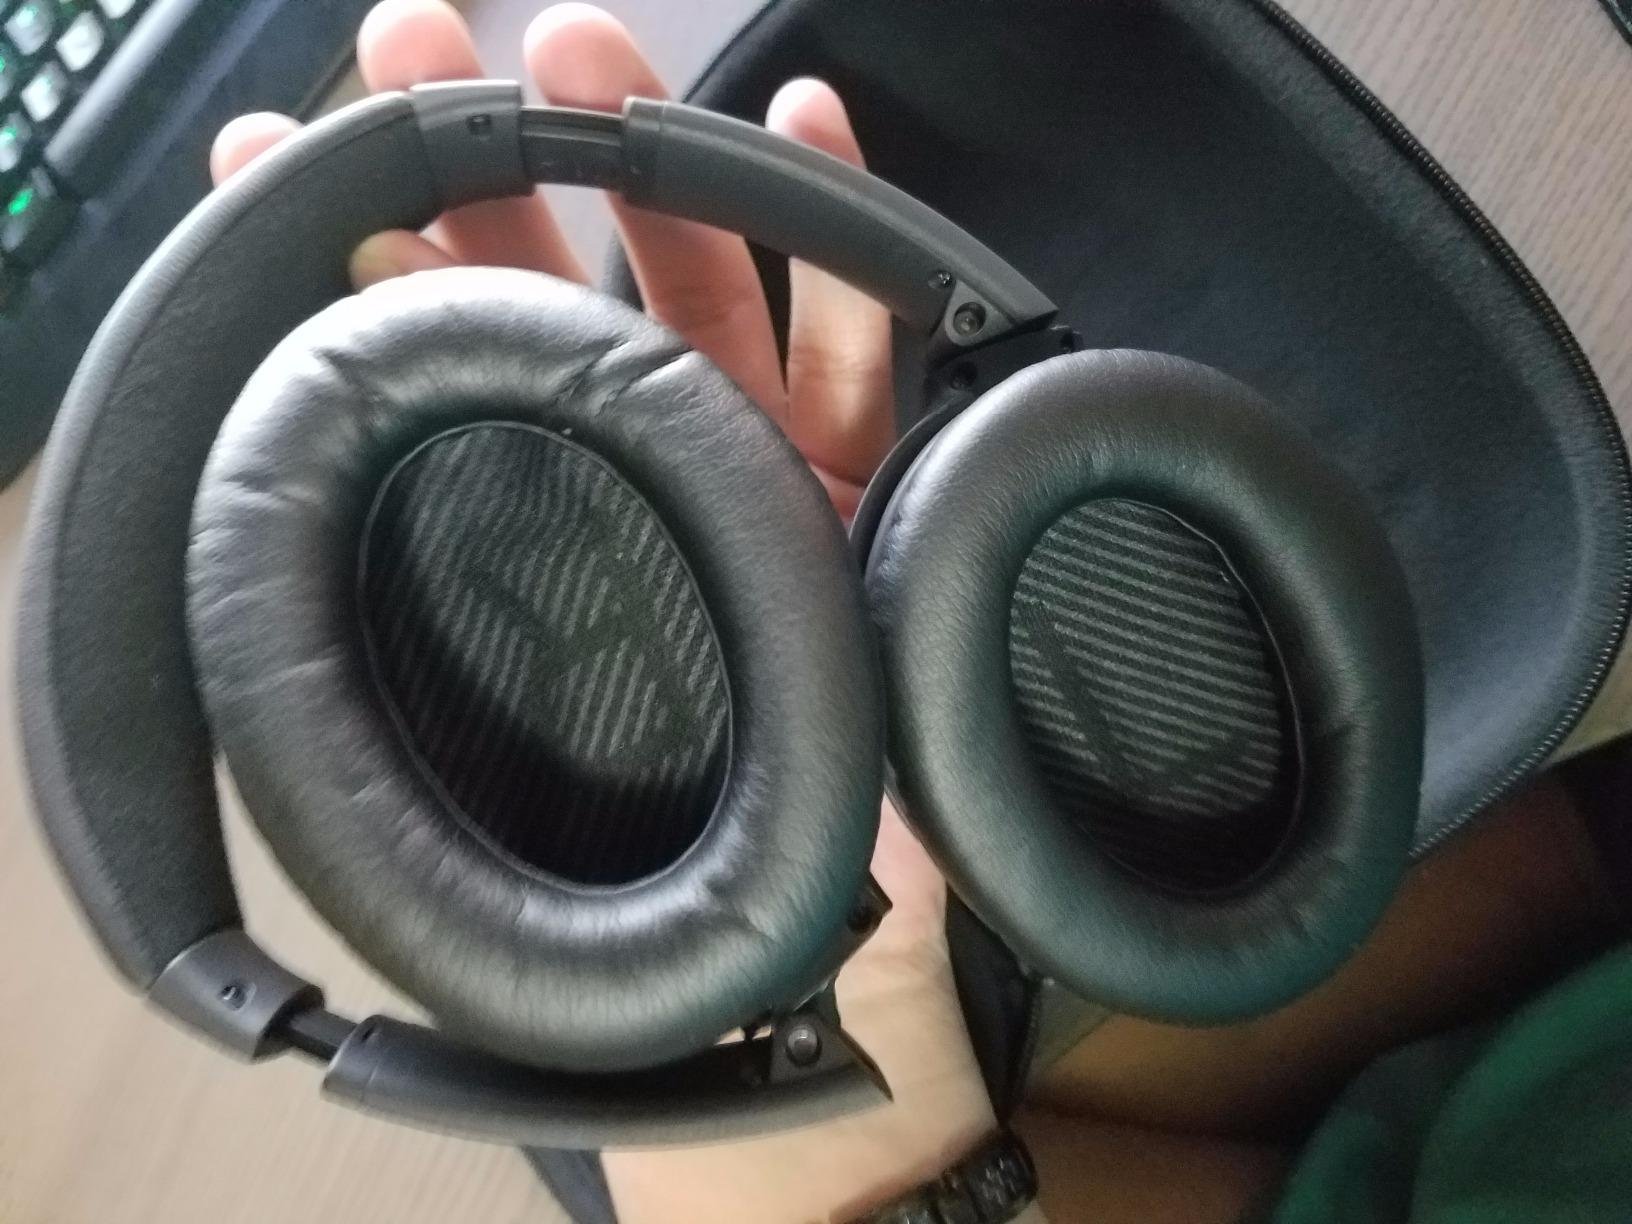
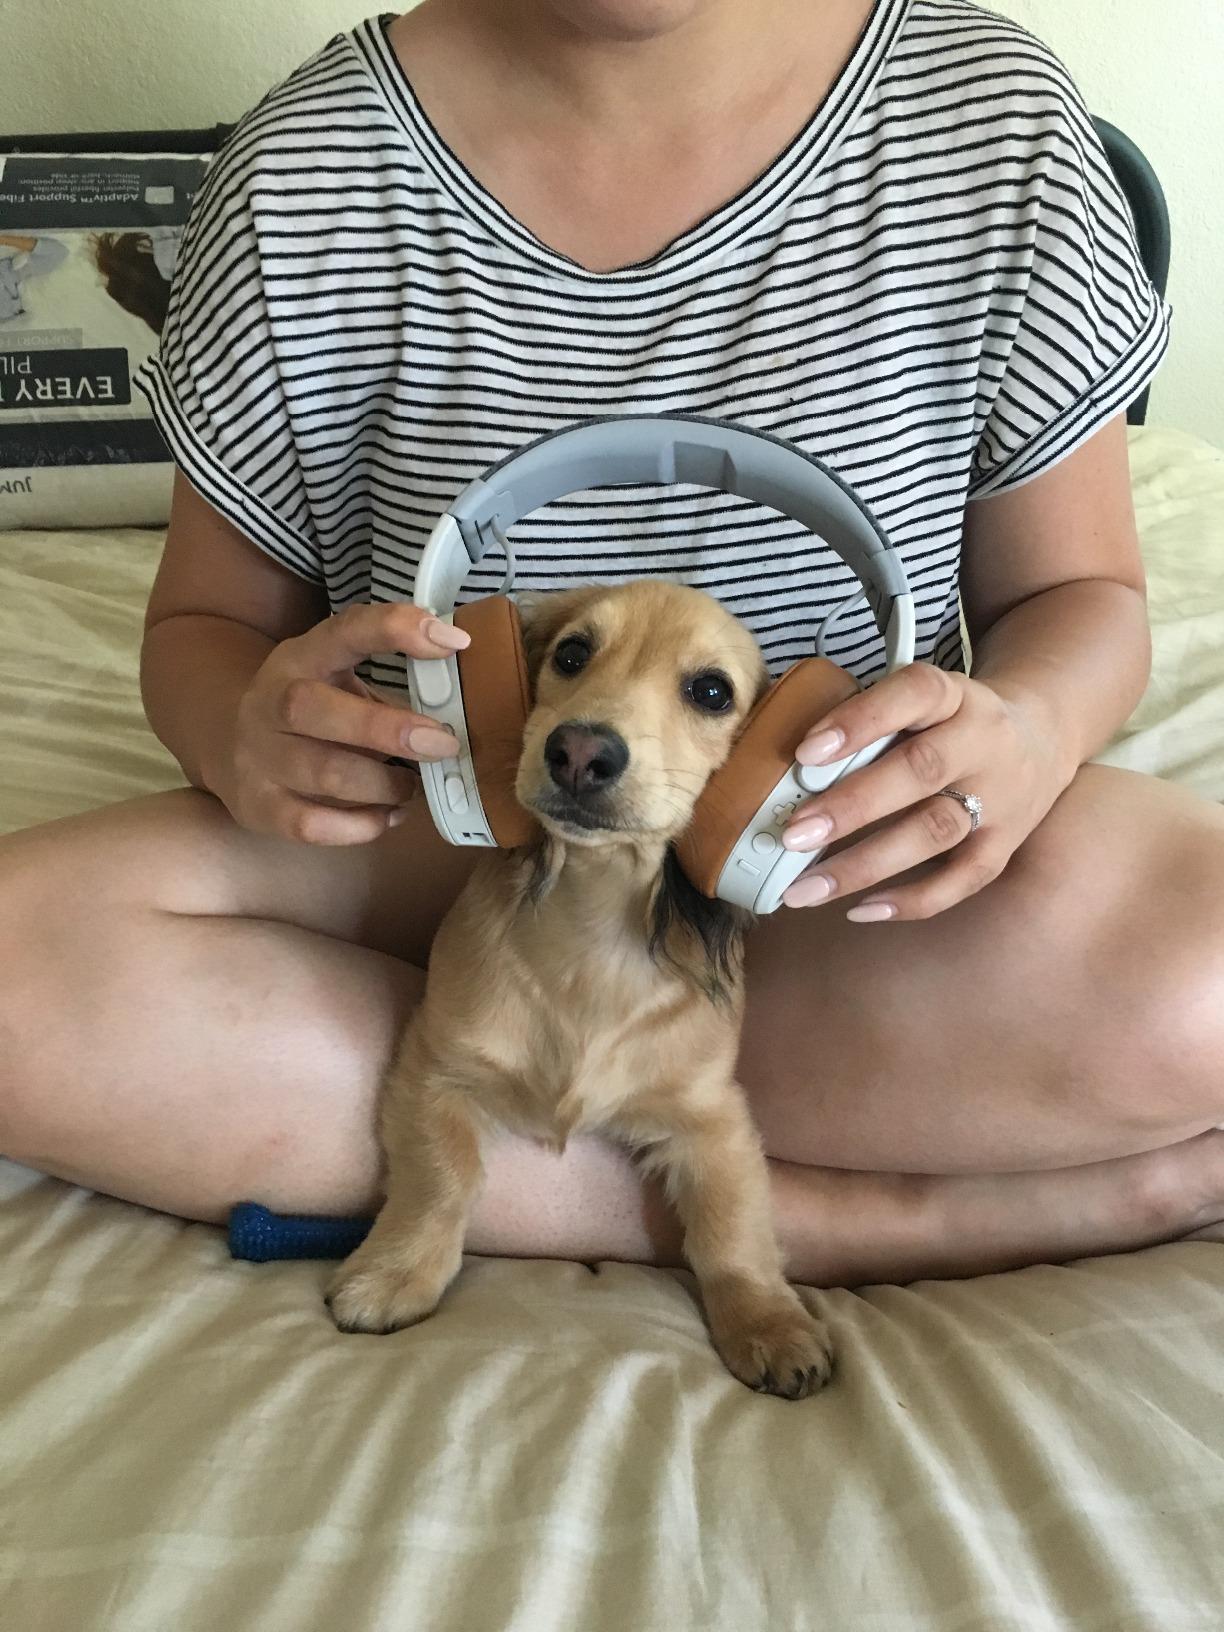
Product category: headphones
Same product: no